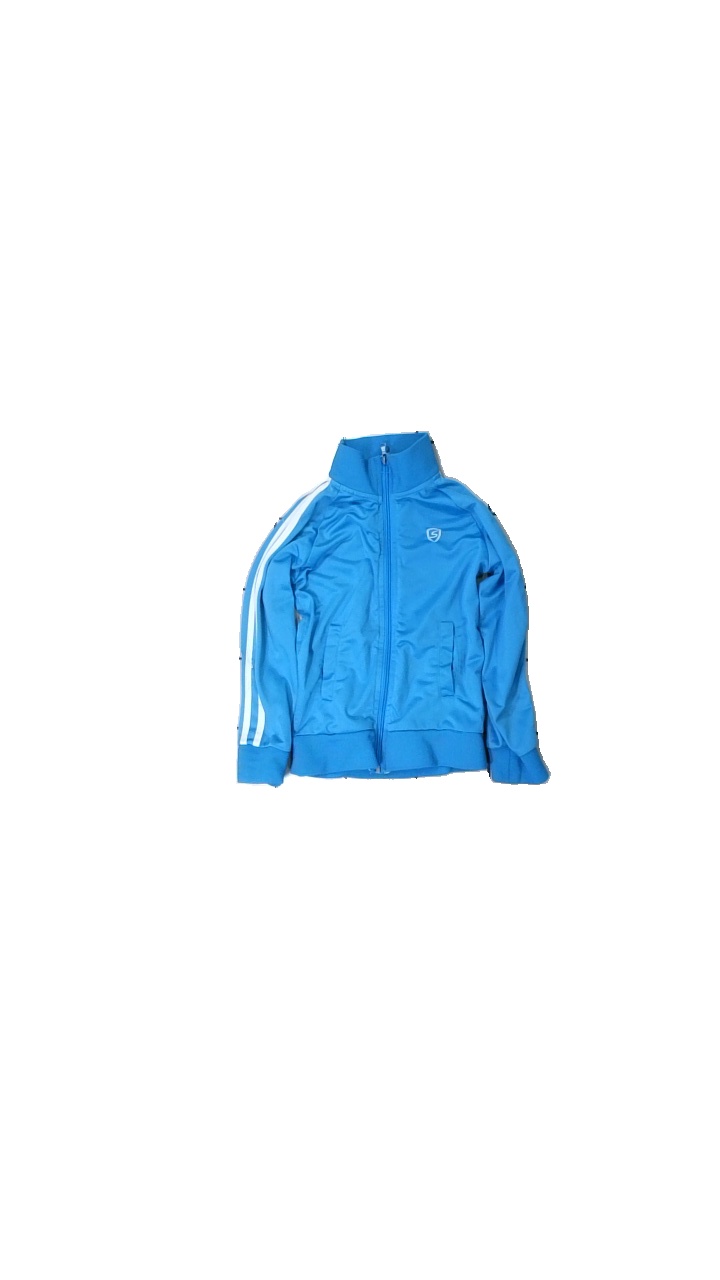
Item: Sweater (Children)
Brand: Skill Sport
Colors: Blue, White
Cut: Regular
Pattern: Striped
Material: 100% polyester
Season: All
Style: Sports
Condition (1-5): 3
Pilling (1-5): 4
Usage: Reuse
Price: <50